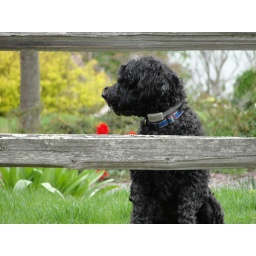
I was turning around and this cute dog was staring at me he turned away just as I snapped the picture